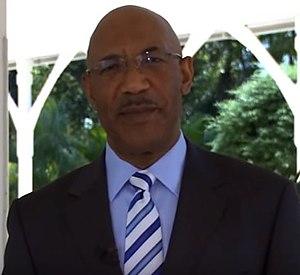
Sir Patrick Linton Allen est gouverneur général de Jamaïque depuis le 26 février 2009, succédant à Sir Kenneth Hall.
Le gouverneur général de la Jamaïque est le chef d'État de facto de la Jamaïque. Il représente le chef d'État de jure, le souverain de la Jamaïque, actuellement Élisabeth II. Tous les gouverneurs généraux de la Jamaïque portent le prédicat honorifique « Son Excellence le très honorable N ».